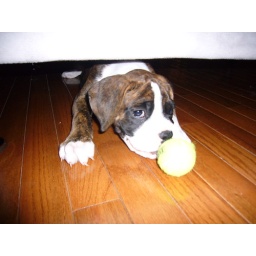
He pushes the ball under the sofa just so he can go under and chase it.